Sumie Sakai

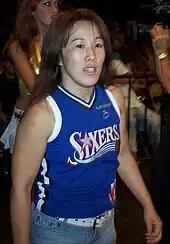
Sakai in August 2006

Sakai wrestled her first match in the United States in 2002. In May 2002, she began a three-month tour of the US, where she feuded with Mercedes Martinez in New England Championship Wrestling. While in the promotion, she and Martinez traded the New England Championship Wrestling North American Women's Championship, but Sakai was champion when she returned to Japan. In 2003, she left JDStar and relocated to the United States.